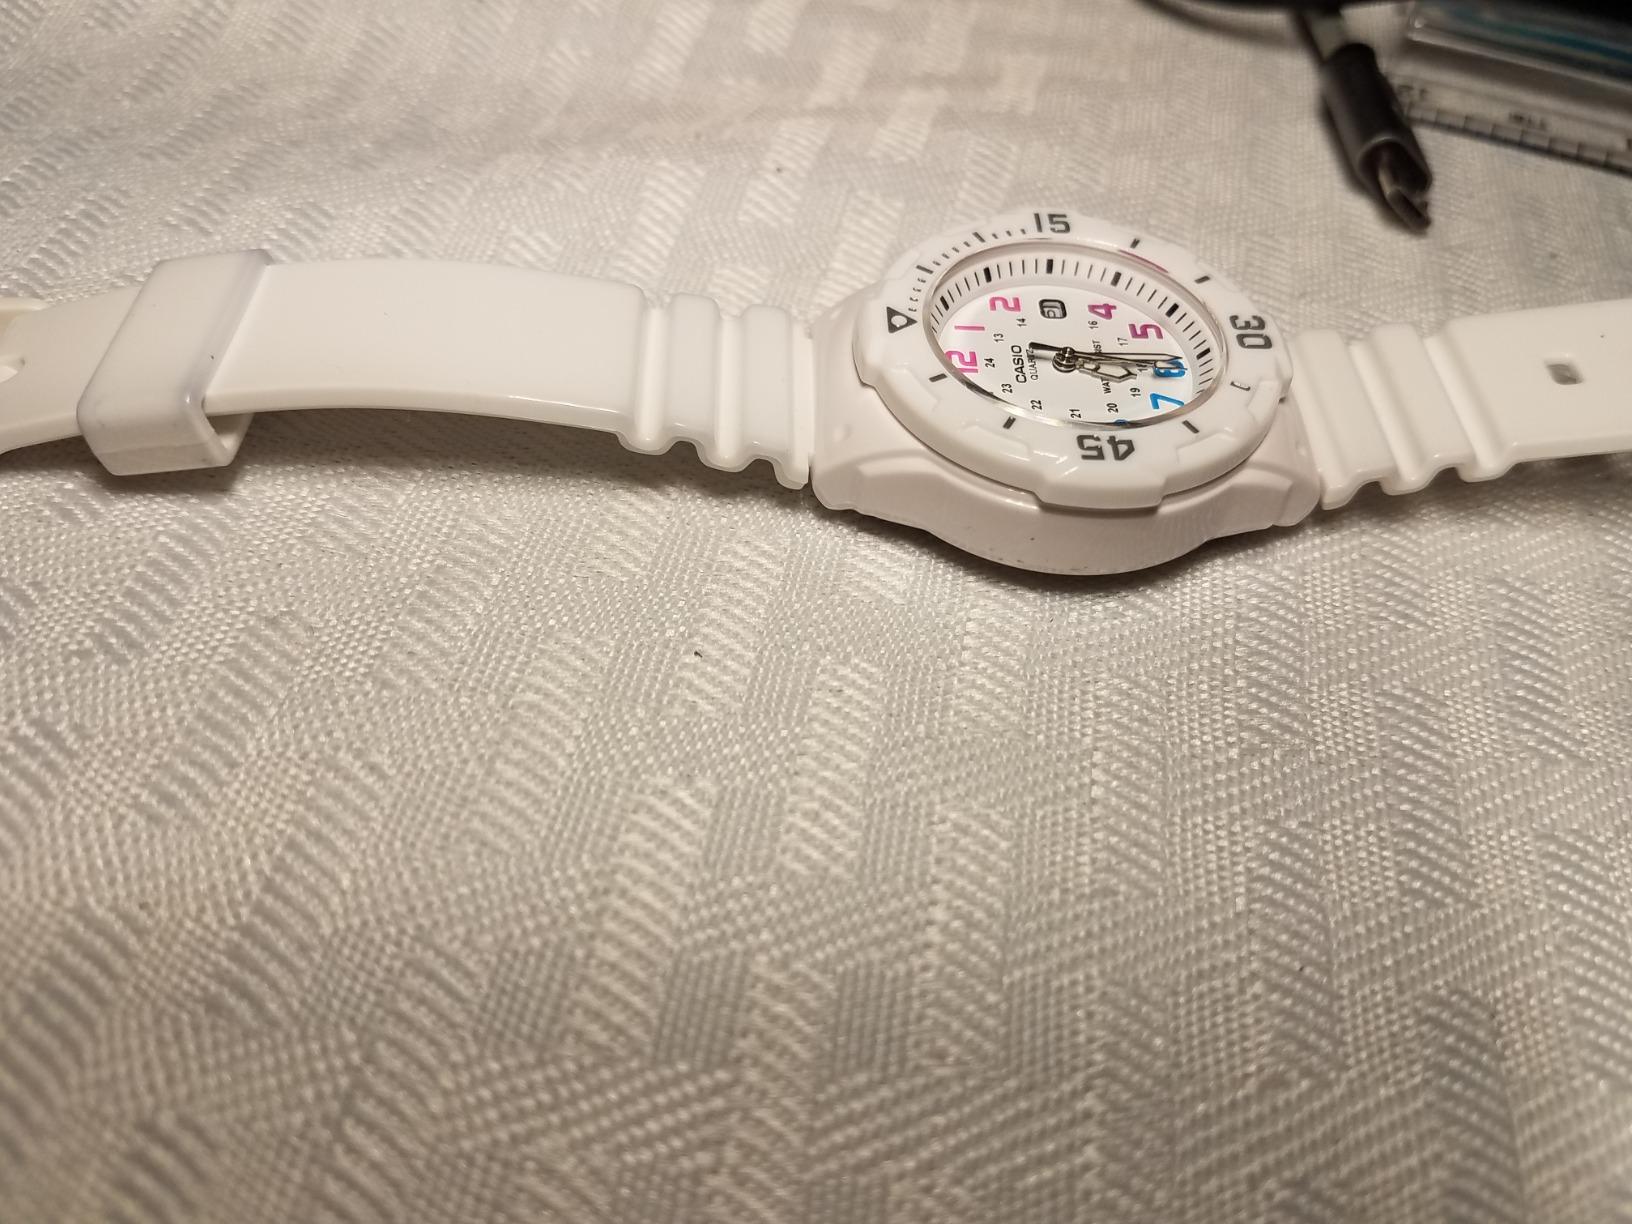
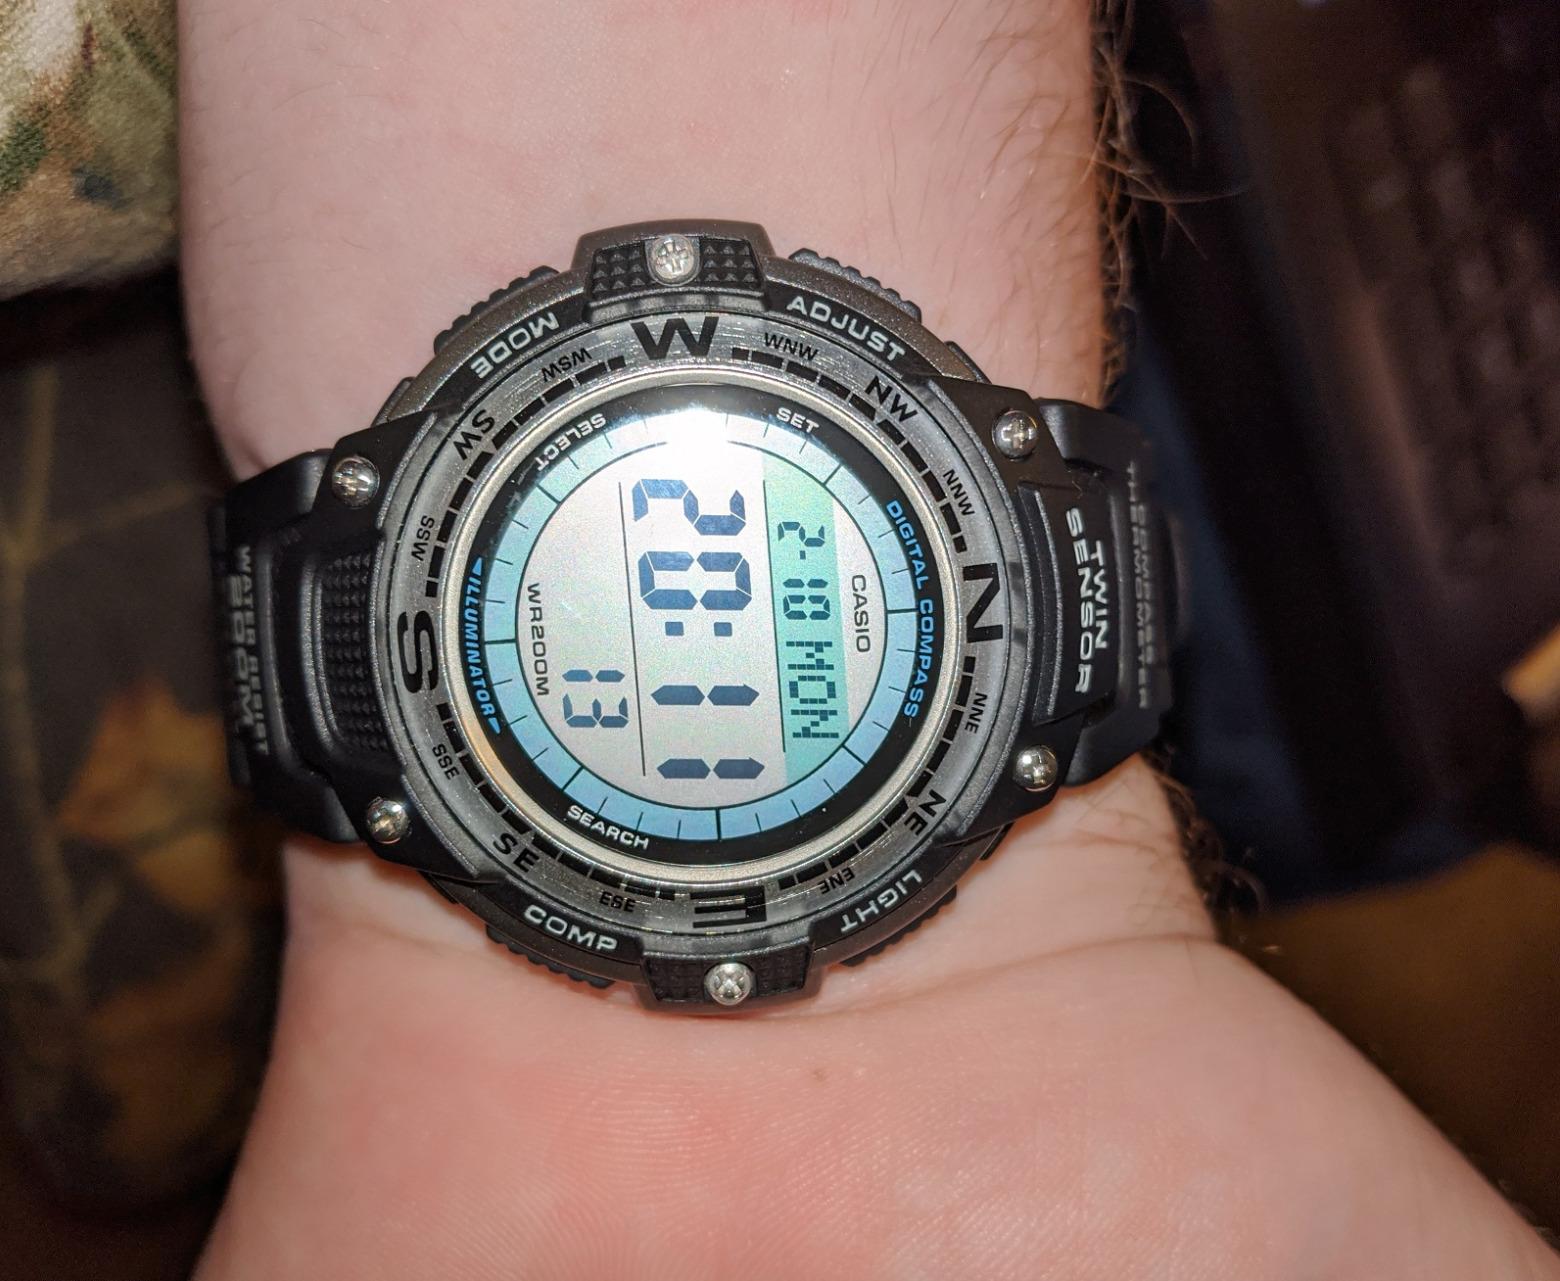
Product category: accessories_watch
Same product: no